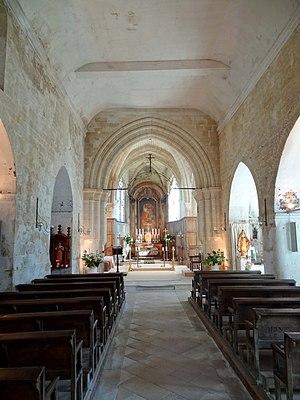
Intérieur de l'église - voir titre.
L'église Sainte-Geneviève est une église catholique paroissiale située à Marolles, dans le département de l'Oise, en France. Elle a été bâtie au cours des années 1130 par un atelier venu de Normandie. Son style roman tardif fait déjà appel à l'arc en tiers-point et au voûtement d'ogives, réservée en l'occurrence à la croisée du transept, qui constitue la partie la plus intéressante de l'église à l'intérieur. En même temps, l'absence de colonnettes à chapiteaux sur les grandes arcades de la nef basilicale, et la sculpture très stylisée et à faible relief des chapiteaux de la croisée du transept, paraissent déjà archaïques à la période de construction. Assez curieusement, la nef, d'une extrême sobriété à l'intérieur, était richement décorée à l'extérieur. En témoignent encore l'archivolte du portail occidental, et les corniches et la décoration des fenêtres latérales, aujourd'hui uniquement visibles depuis les bas-côtés. À l'extérieur, le principal élément qui reste des années 1130 est l'impressionnant clocher roman avec trois étages de baies et une haute flèche de pierre octogonale. Il passe pour être l'un des plus beaux du département.